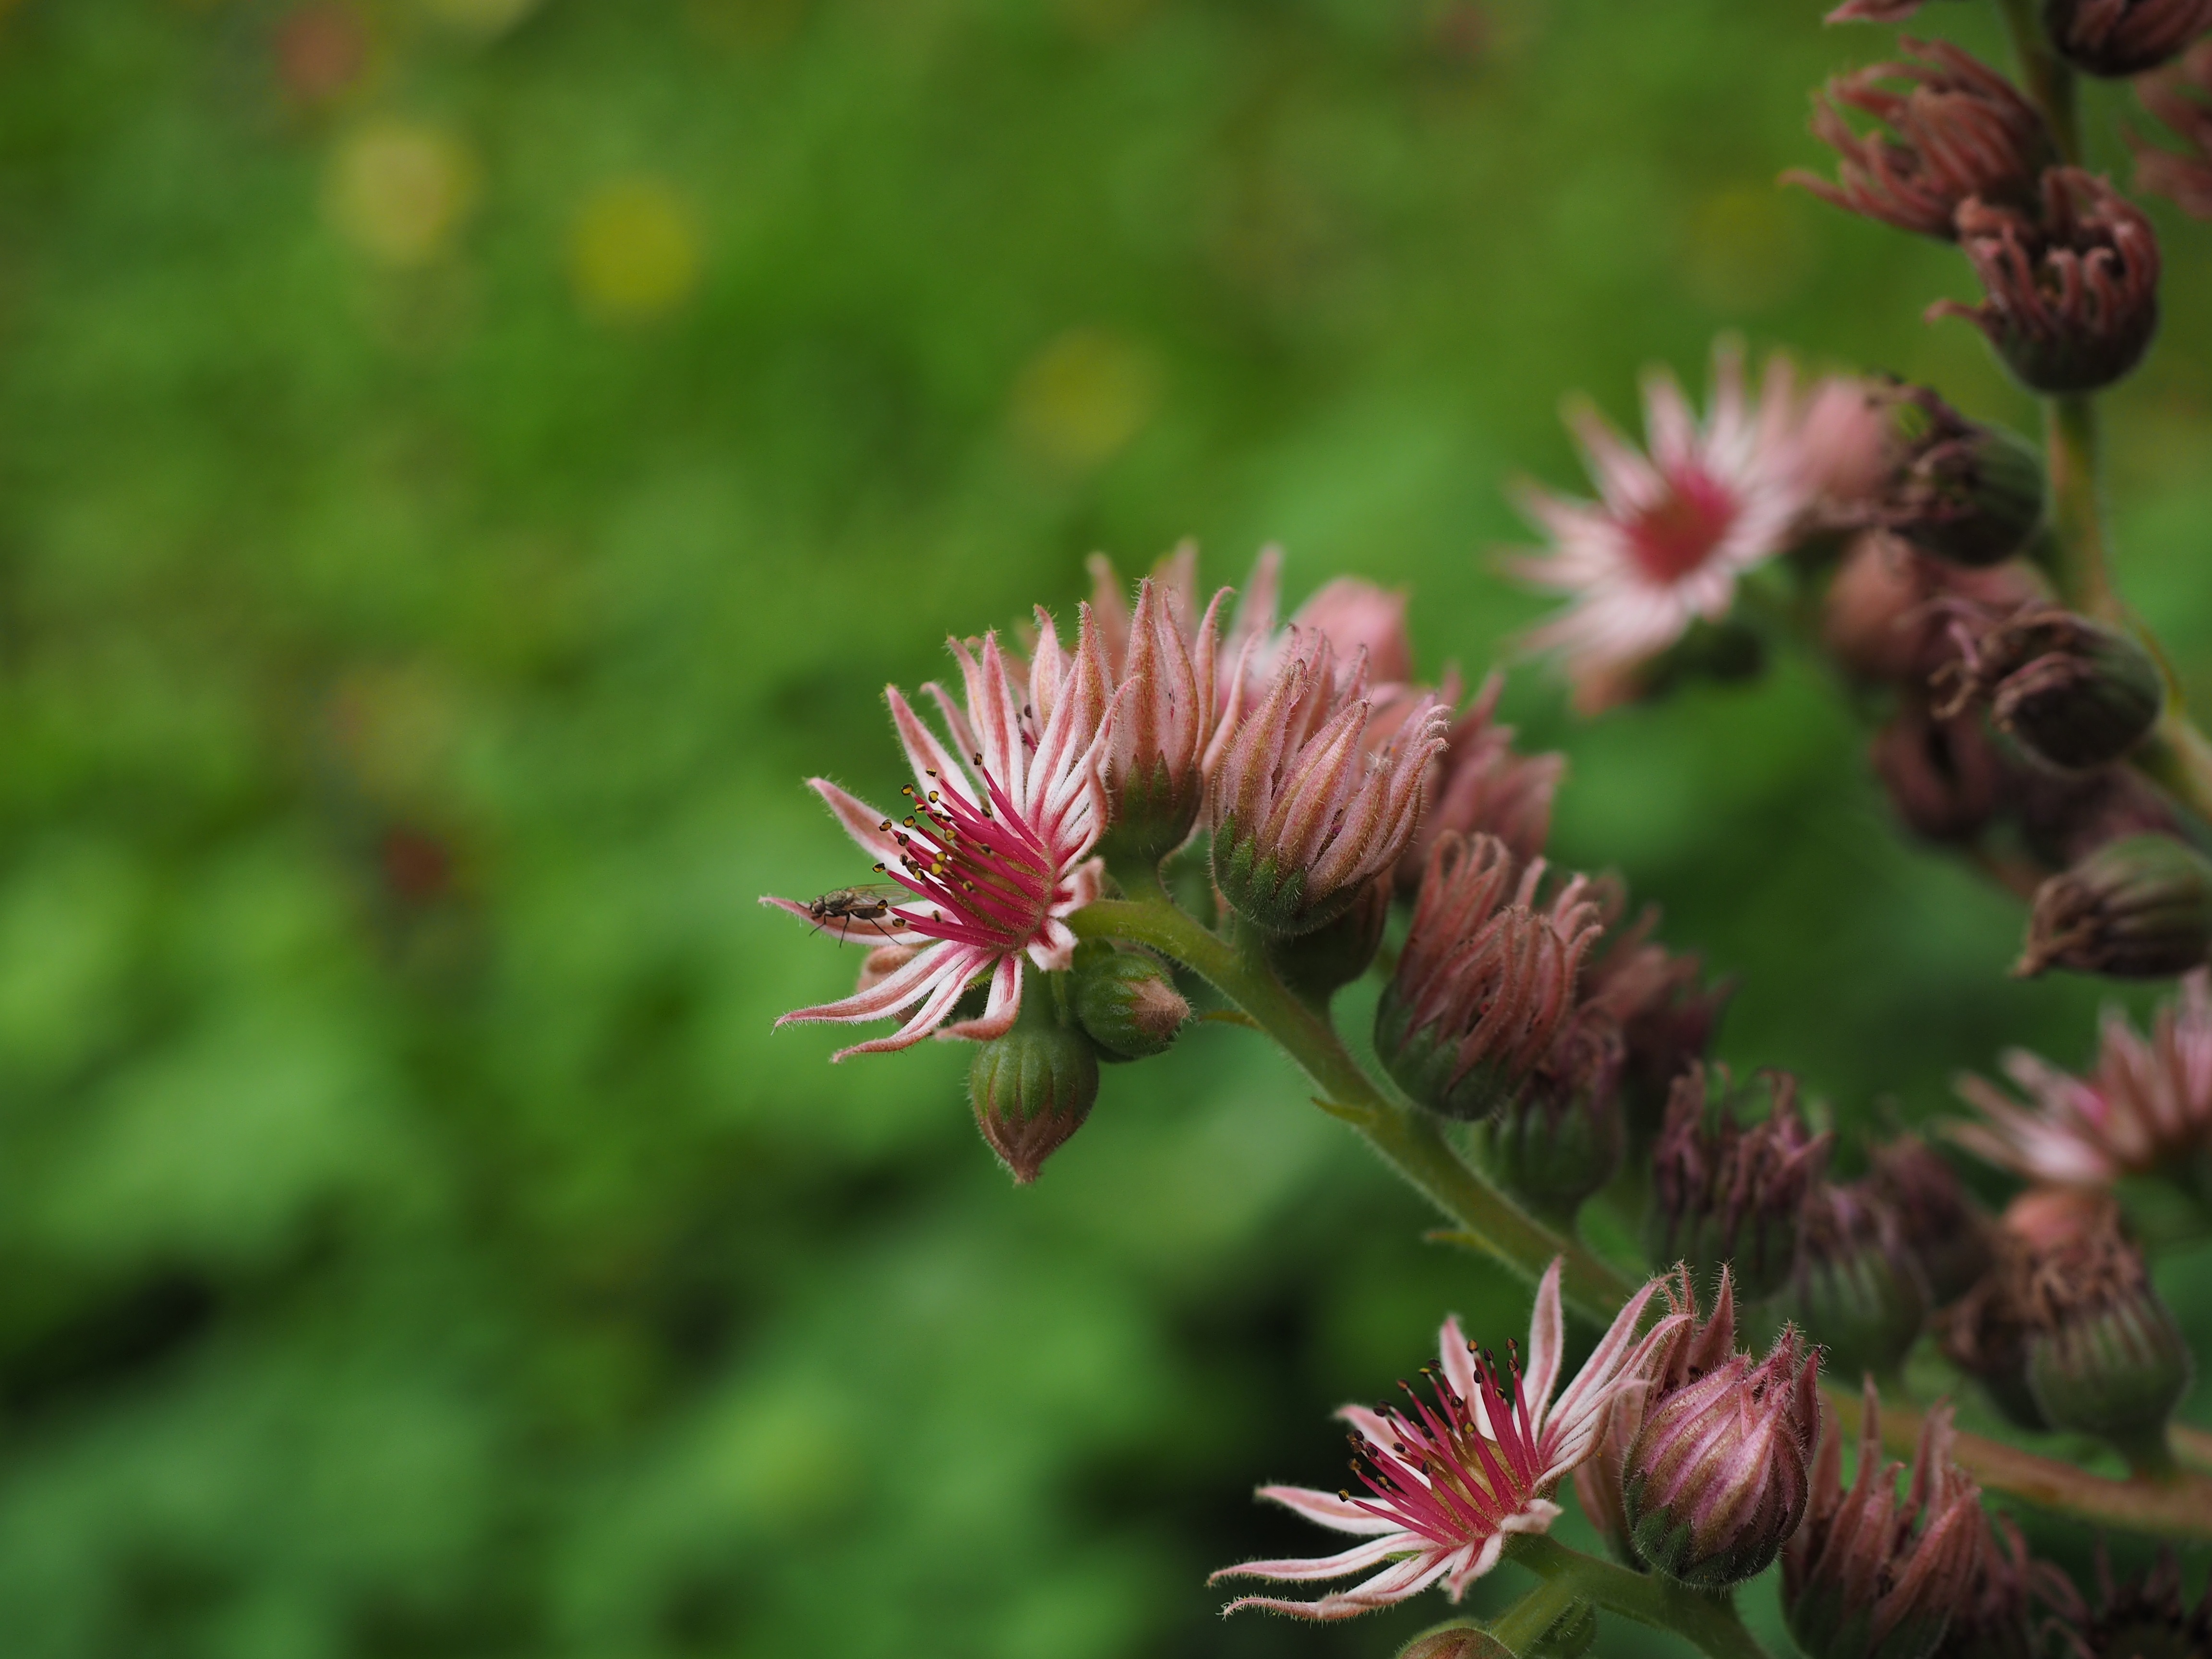
nature, blossom, plant, meadow, prairie, flower, bloom, pollen, green, macro, botany, succulent, pink, close, flora, wildflower, close up, blossoms, pistil, bud, macro photography, incomplete, ground cover, flowering plant, daisy family, houseleek, agavengew chs, sempervivum, stone crop, land plant, mountain houseleek, sempervivum montanum